National Hockey League on television

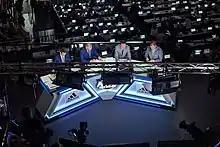
The NHL Network's television panel at the 2019 NHL Entry Draft at Rogers Arena in Vancouver

The league co-owns the NHL Network, a television specialty channel devoted to the NHL. Its signature show is "NHL Tonight" (formerly "NHL on the Fly"), which covers NHL news, highlights, interviews, and analysis. The NHL Network also airs live games, but primarily simulcasts of one of the team's regional broadcasters.